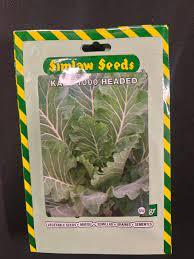
Mandhari nzuri ya kuvutia,  eneo ambalo limeundwa kwa miti midogomidogo na mikubwa, nyasi fupi na ndefu, vichaka vidogovidogo, mabonde na milima, pamoja na milima mirefu inayozunguka eneo hilo. Huku kukiwa na anga tulivu lisilo na mawingu.